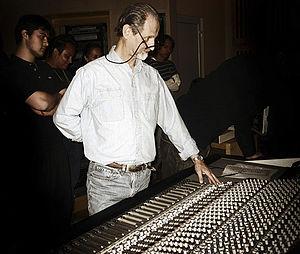
Eddie Kramer est un producteur de musique né en 1942 au Cap, en Afrique du Sud, qui a travaillé avec Kiss, Led Zeppelin, Jimi Hendrix, etc. Il est surtout connu pour ses qualités d'ingénieur du son.